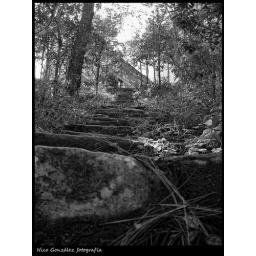
An abandon house in the middle of the mountain range. Scary if I can say...